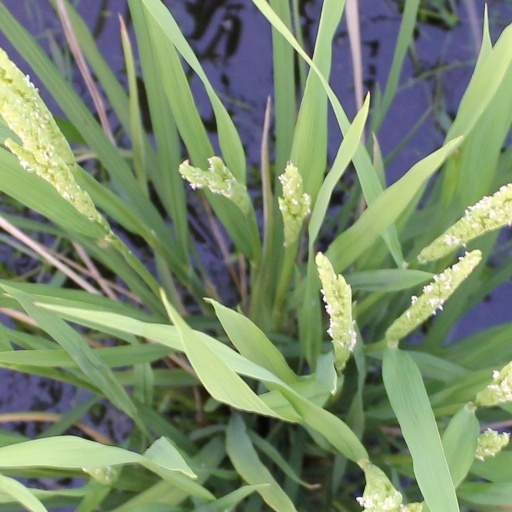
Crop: rice